Military Collegium of the Supreme Court of the Soviet Union

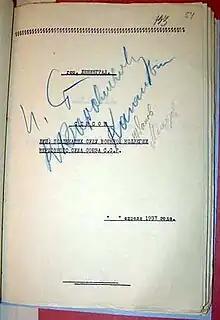
List of those tried by the Military Collegium during the Great Purge, signed by Stalin and others

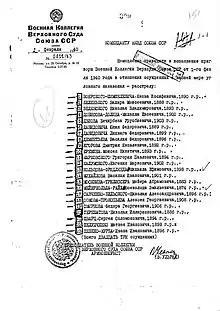
Execution order for Yacov Boyarsky, Mikhail Koltsov, Vsevolod Meyerhold and others, signed by Ulrikh

The Military Collegium of the Supreme Court of the Soviet Union was created in 1924 by the Supreme Court of the Soviet Union as a court for the higher military and political personnel of the Red Army and Fleet. In addition it was an immediate supervisor of military tribunals and the supreme authority of military appeals.